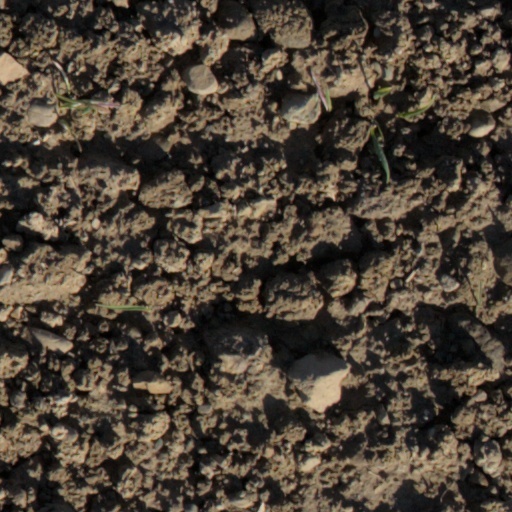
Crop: wheat